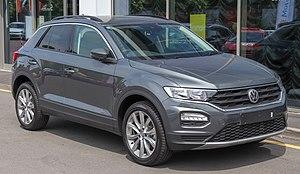
Le T-Roc est un crossover compact du constructeur automobile allemand Volkswagen qui est produit depuis fin 2017. Il est le benjamin de la gamme des SUV Volkswagen où il rejoint le Tiguan et le Touareg, avant l'arrivée du petit T-Cross et du T-Sport.